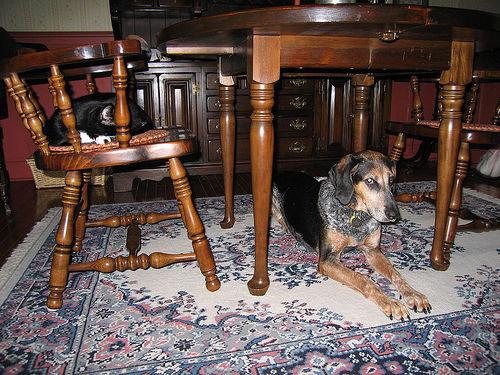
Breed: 217-n000050-bluetick